Orianna Andrews

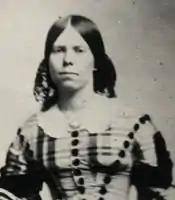

Orianna Moon Andrews (1834–1883) was an American physician who was one of the first women in America to hold a medical degree. She served as a doctor for the Confederate Army during the American Civil War.